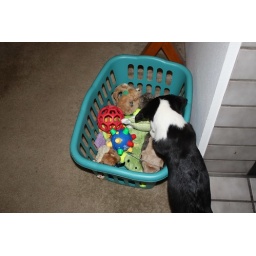
Not captured on film: puppy knocks over entire basket of toys attempting to get Bumble Ball.